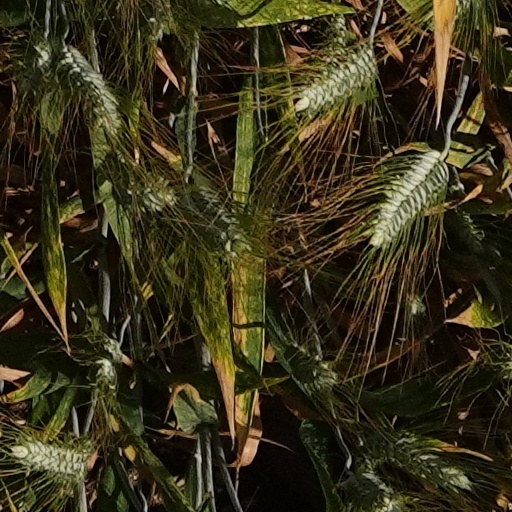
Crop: wheat